Stormy Crossing

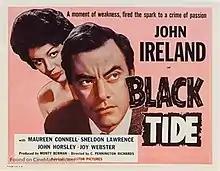
U.S. poster

Stormy Crossing (U.S. title: Black Tide ) is a 1958 British second feature ('B') crime, drama, thriller, mystery film directed by C. M. Pennington-Richards and starring John Ireland, Derek Bond, Leslie Dwyer, and Maureen Connell. It was written by Brock Williams based on the original story "Black Tide" by Sid Harris and Lou Dyer.